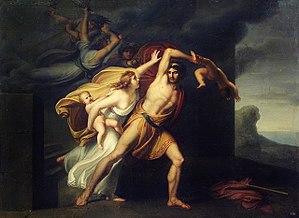
Les Furies sont des divinités romaines persécutrices, correspondant aux Érinyes grecques.Les Furies sont trois vierges aux ailes rapides et coiffées de serpents étaient nées du sang d'Uranus. Déesses de la vengeance, elles parcouraient la surface de la terre pourchassant sans relâche les criminels. Elles frappaient de châtiments terribles: douleur, folie, sacrifice et même malédiction d'une famille entière. Oreste, meurtrier de sa mère, ne leur échappa pas.
Dans la mythologie grecque, Athamas, fils d'Éole, est roi de Béotie.